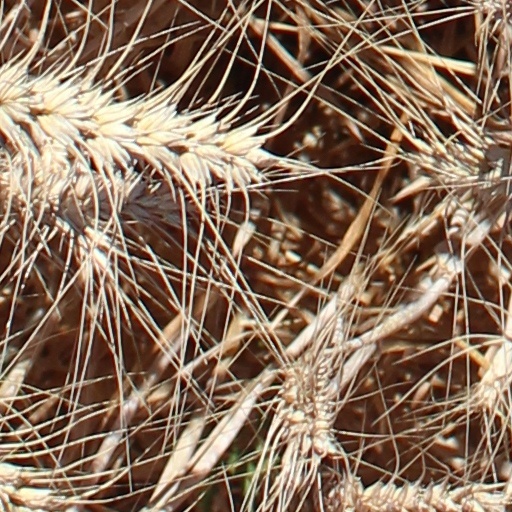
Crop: wheat